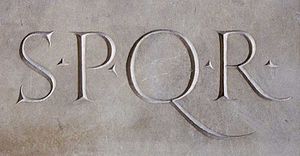
Jugurthakrigen
Jugurthakrigen var en krig mellem Romerriget og dets klientkongedømme Numidien. Navnet på konflikten stammer fra den tidligere konge af Numidien Micipsas nevø og adoptivsøn som hed Jugurtha.